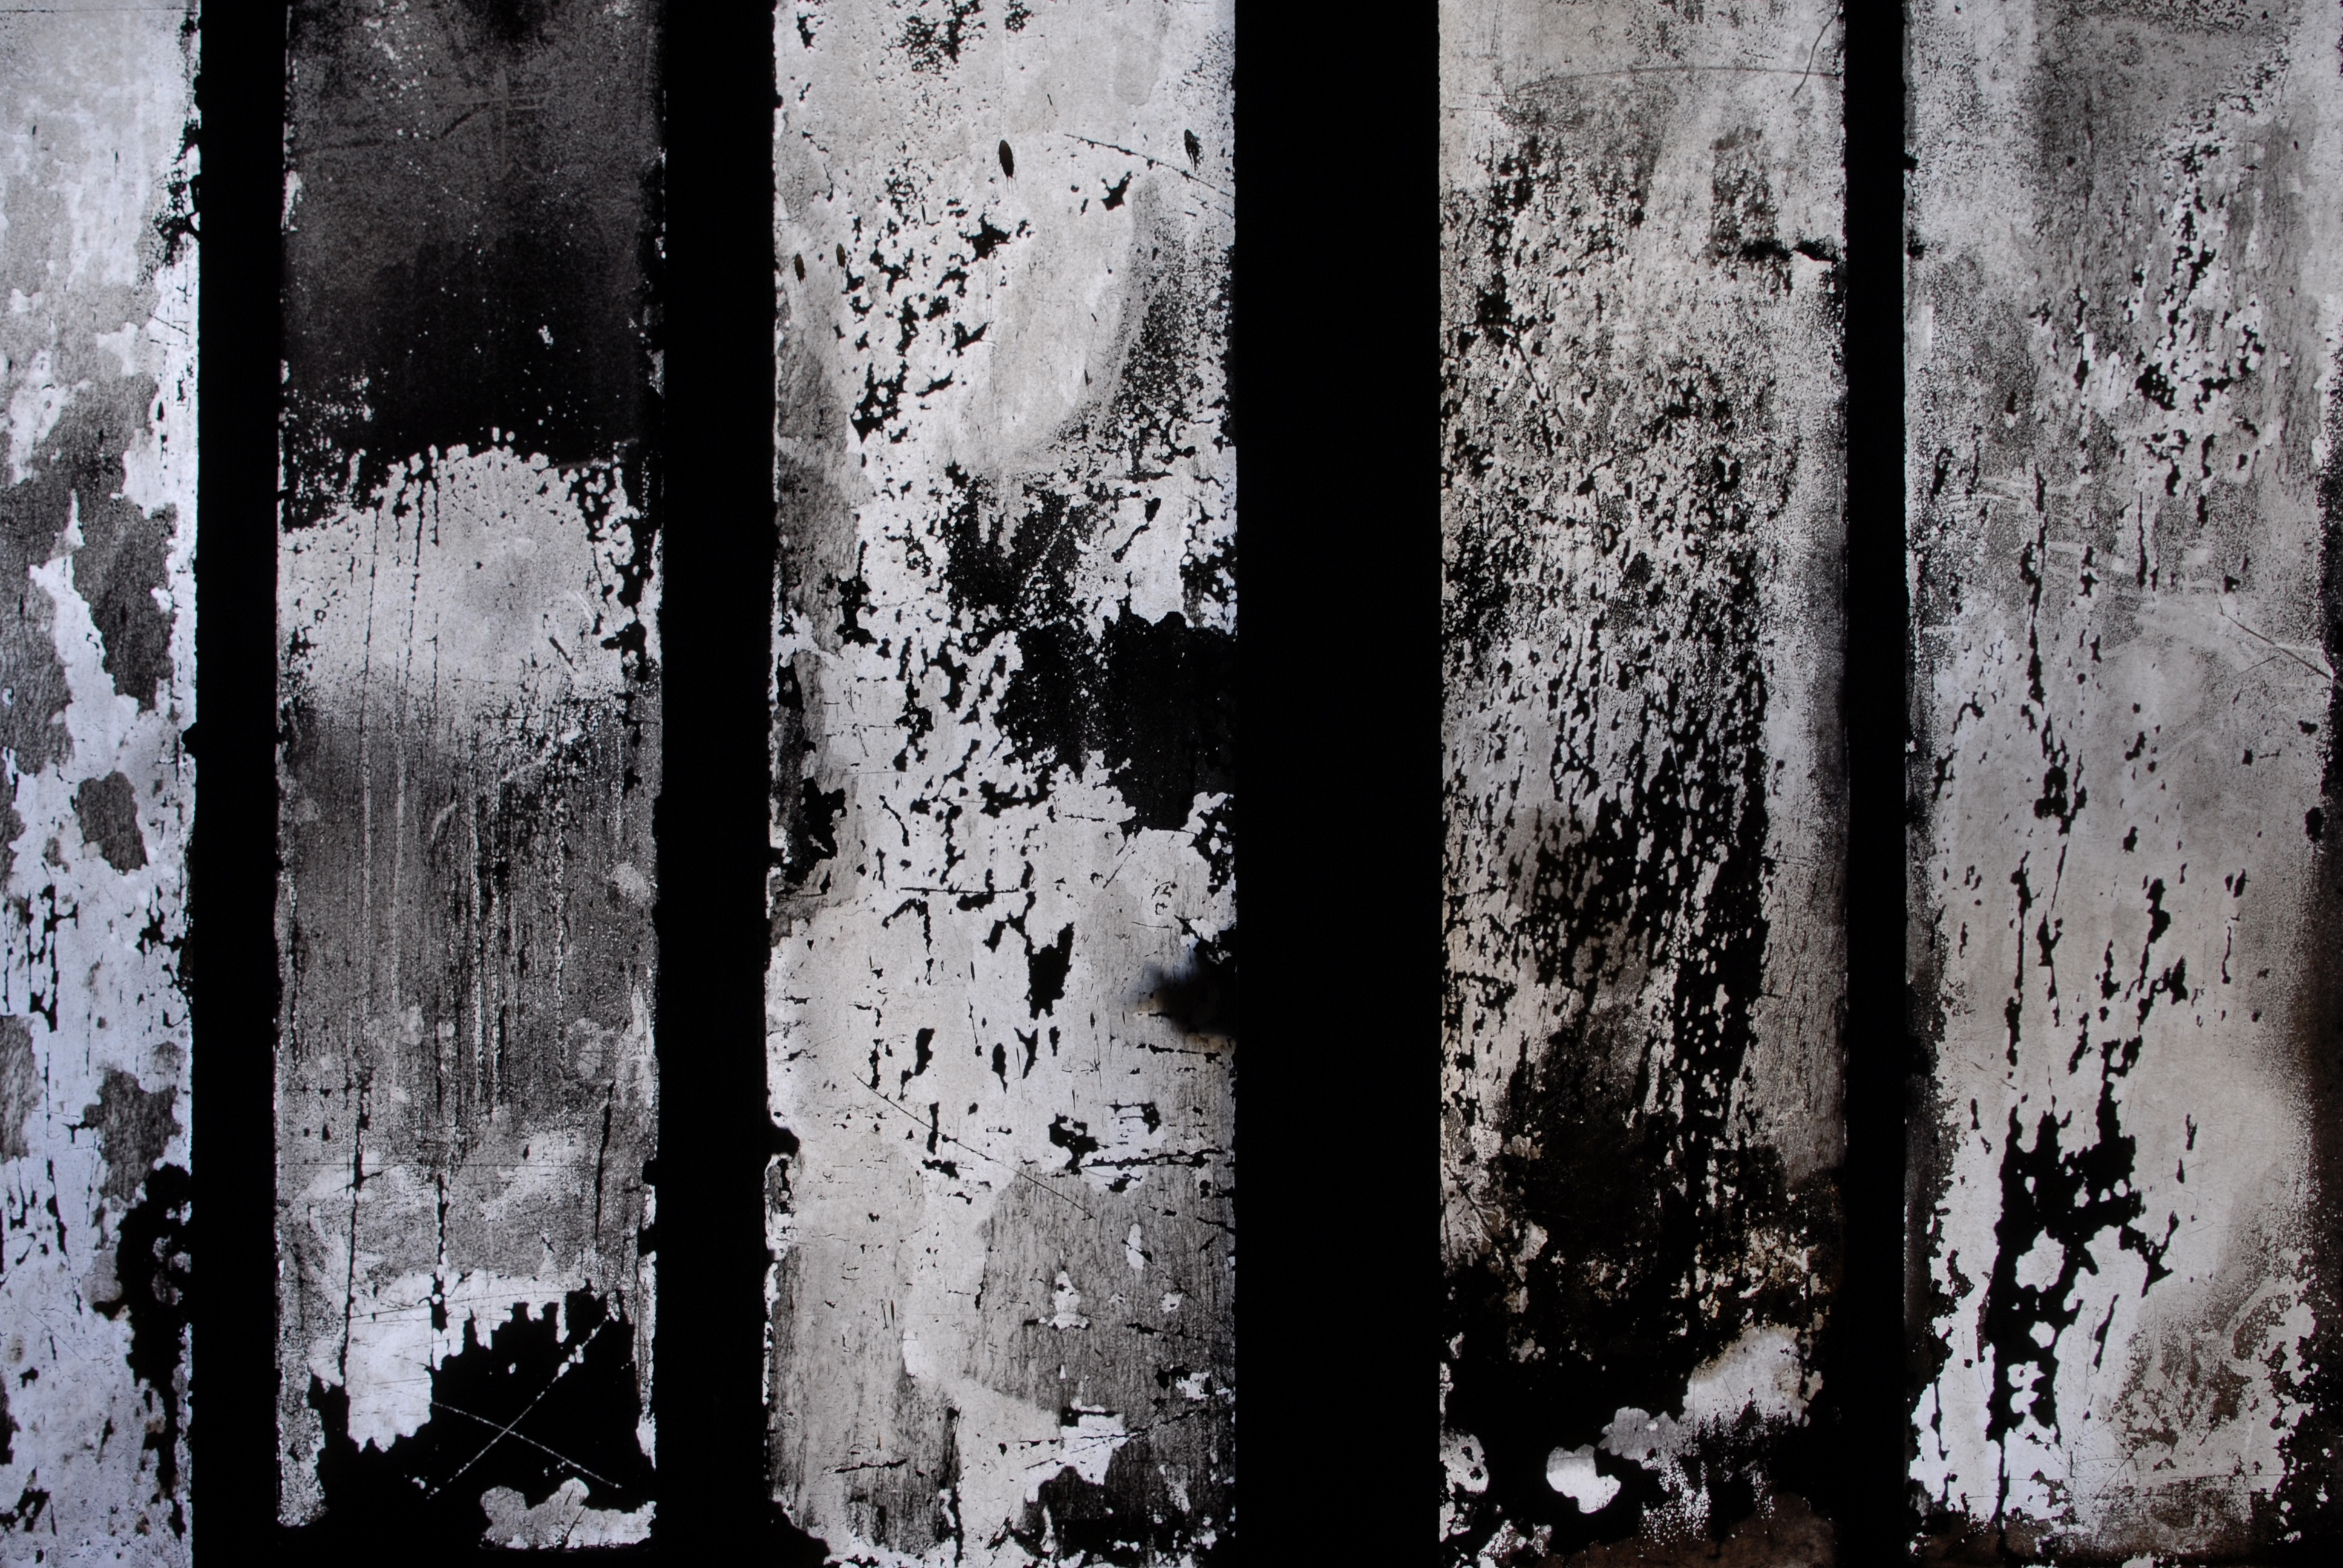
tree, snow, winter, black and white, wood, white, texture, wall, darkness, black, monochrome, material, monochrome photography, woody plant